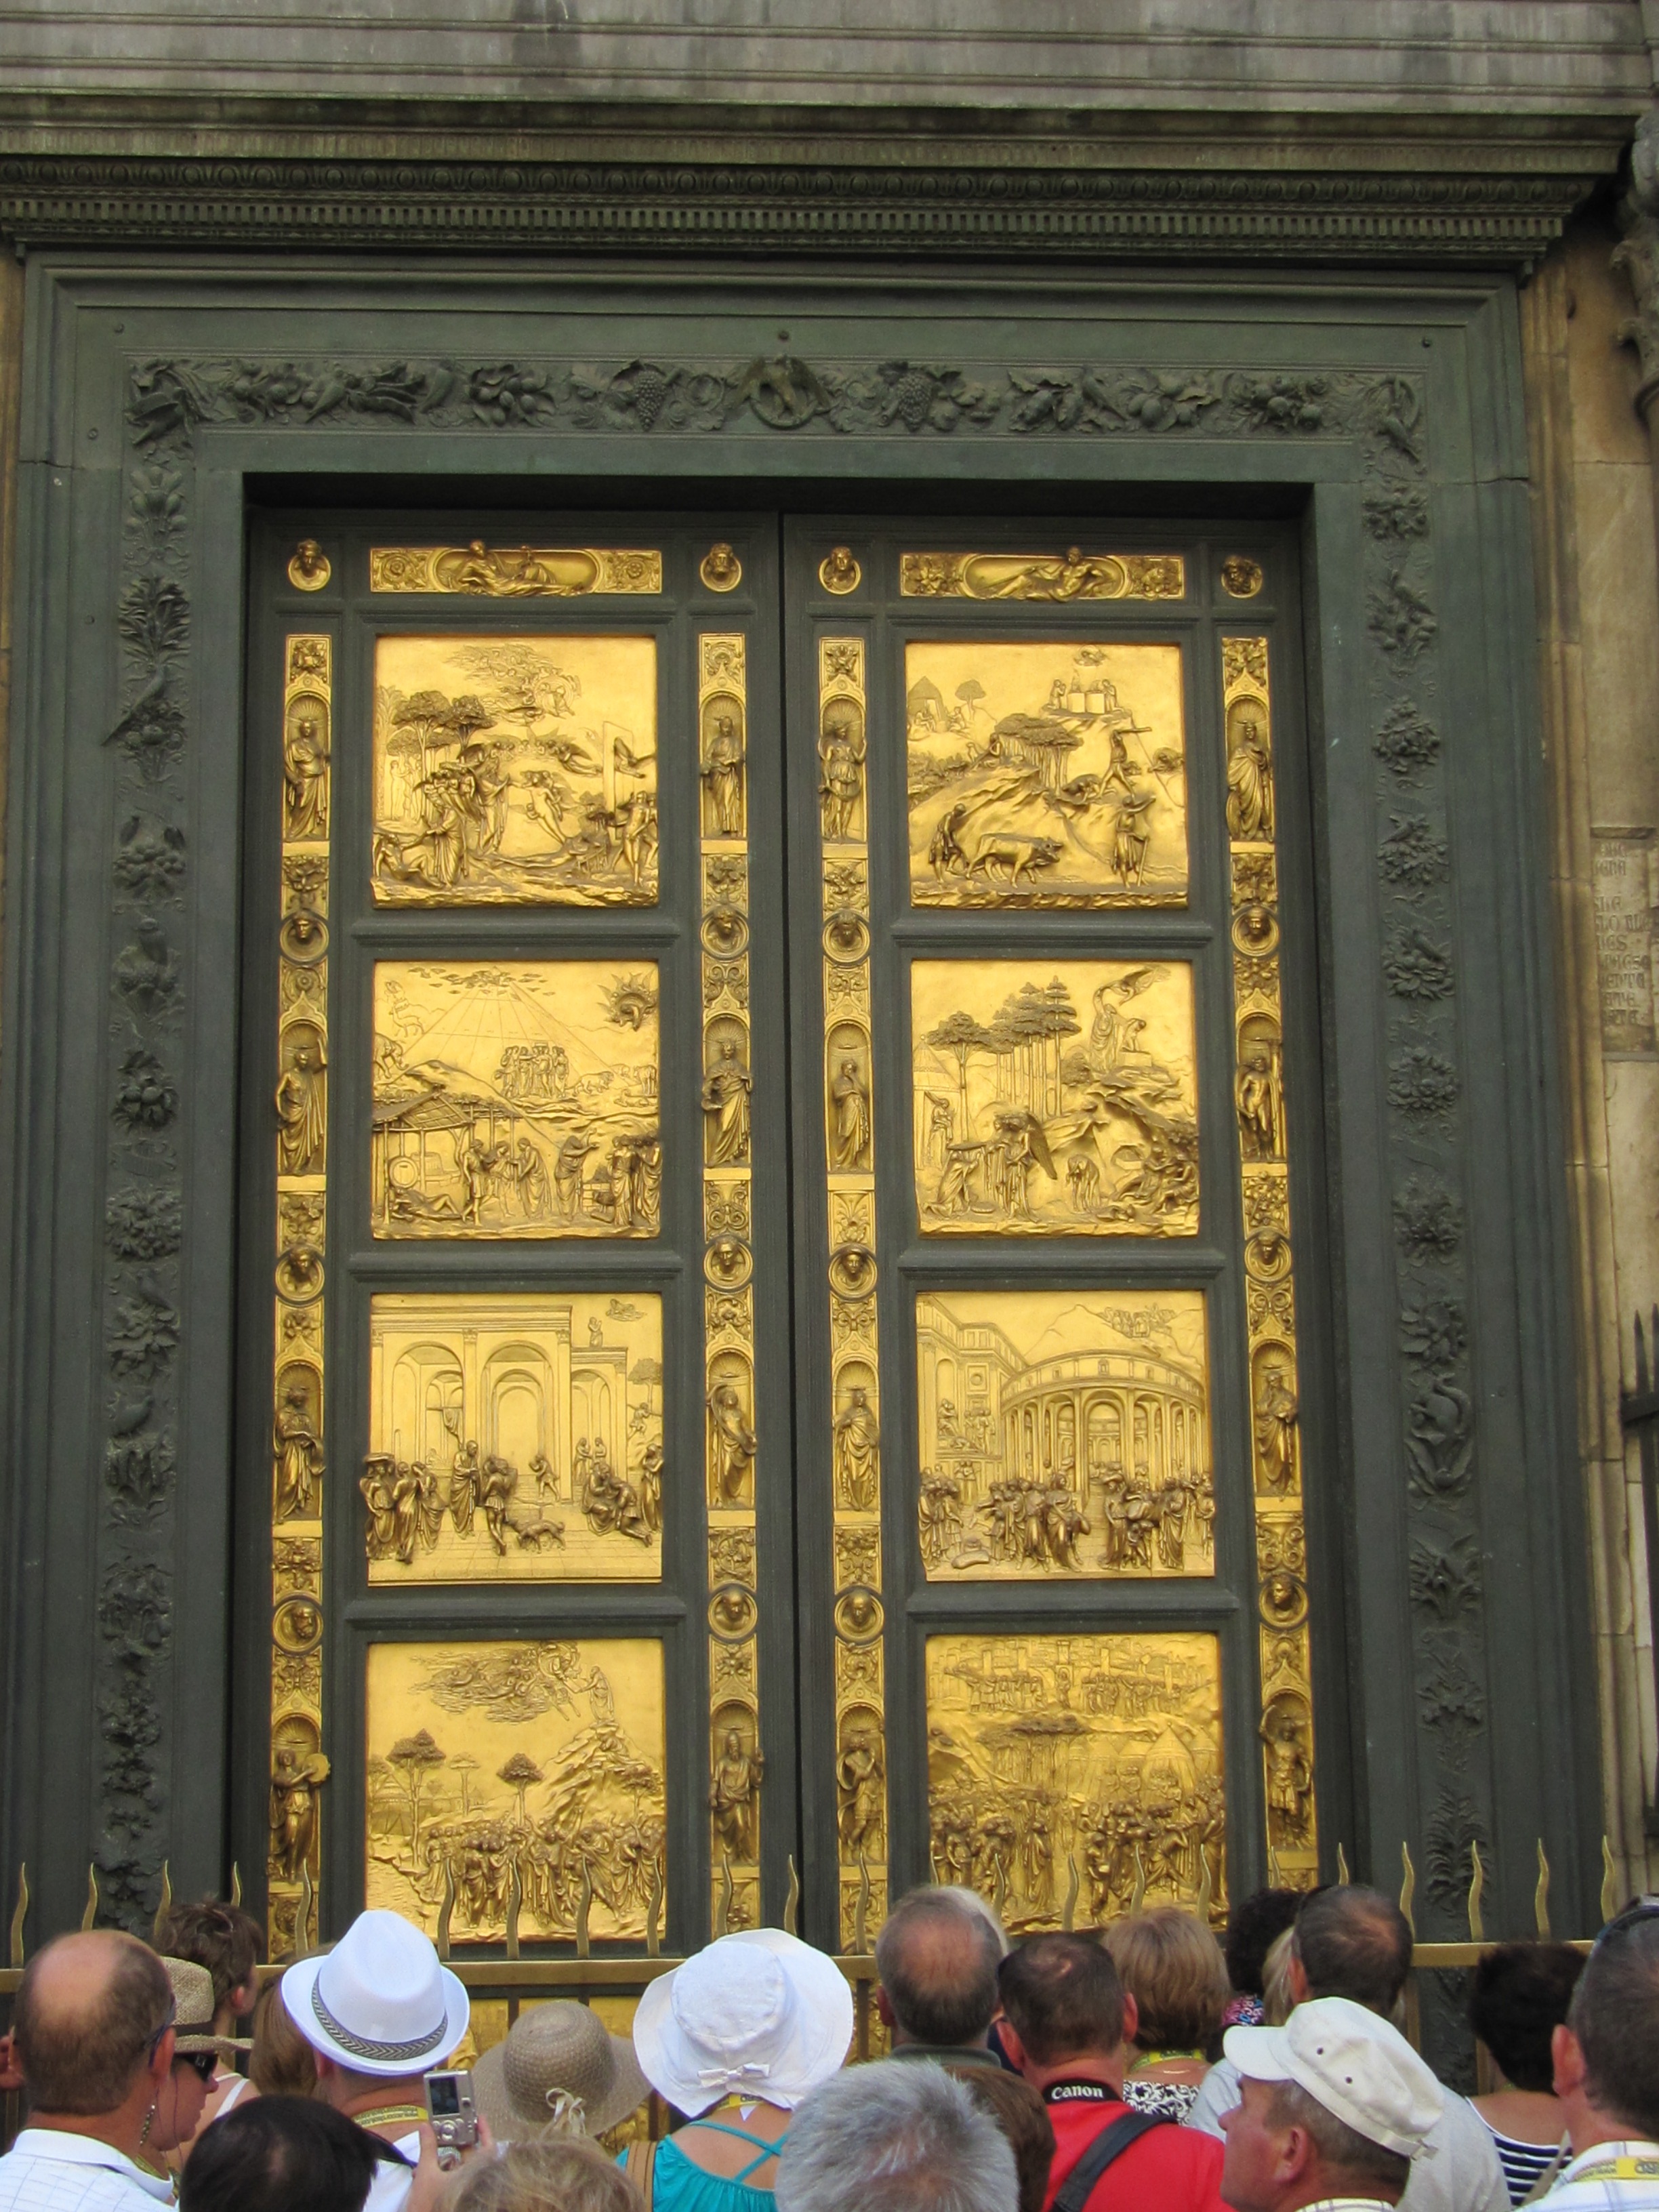
paradise, religion, place of worship, baptistery, florence